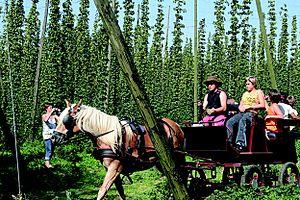
Steenvoorde est une commune française située dans le département du Nord, en région Hauts-de-France. Le village est au centre de l'Houtland, dans le Westhoek.